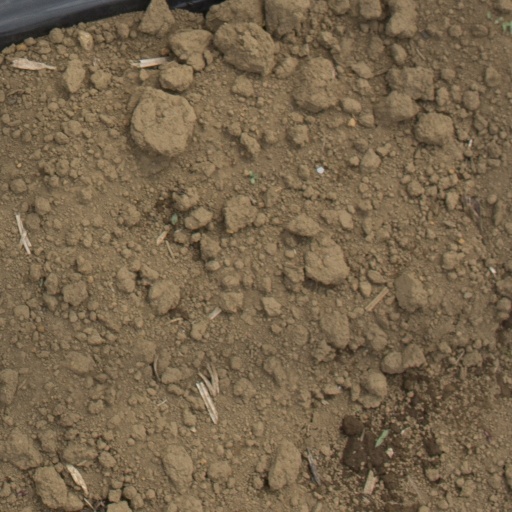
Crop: Jerusalem artichoke